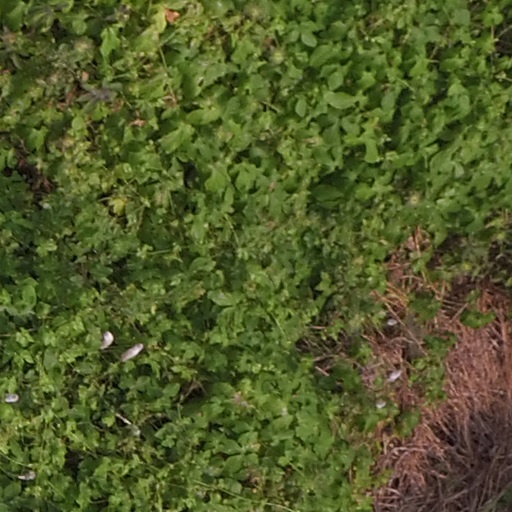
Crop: maize; corn